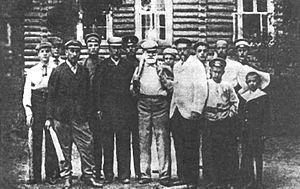
Sillamäe est une ville située dans le Virumaa oriental, dans le Nord de l'Estonie. Elle forme la Commune urbaine de Sillamäe et compte 14 487 habitants. Elle s'étend sur une superficie de 10,54 km². Sillamäe est à l’embouchure de la rivière Sõtke.